Emilio Villari

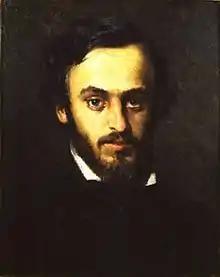
Portrait (c. 1858) by Domenico Morelli who married Villari's sister

Villari came from a wealthy family, his father was a lawyer and a older sibling was Pasquale Villari. Suffering from epileptic seizures from an early age he was privately educated in Naples including in literature under Leopoldo Rodino, math under Achille Sannia and physics from Luigi Palmieri. He then went to the University of Pisa where his brother Pasquale taught. He studied medicine initially but was influenced by Riccardo Felici to shift to physics.